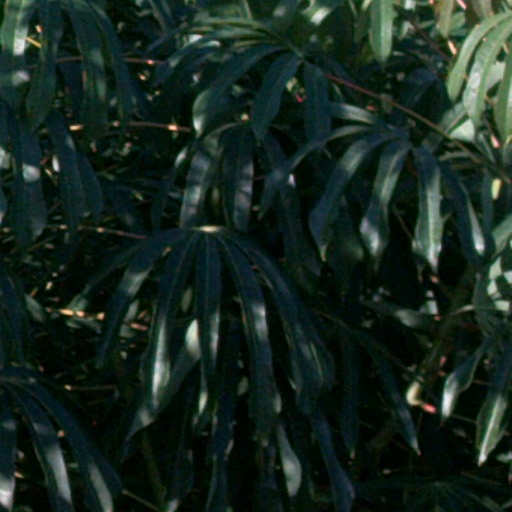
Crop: cassava